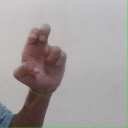
अक्षर: अ